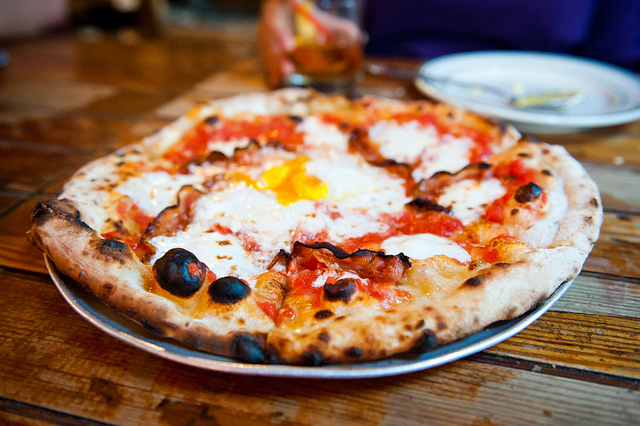
user: Given an image and a question. Answer the question in a short answer. Question: What are the ingredients used in preparing the dish shown? Short Answer:
assistant: cheese